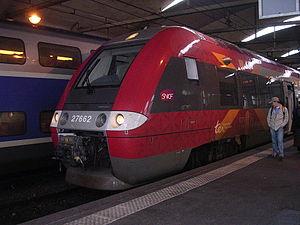
Nîmes est une commune du sud de la France, préfecture du département du Gard en région Occitanie. Ses habitants se nomment les Nîmois.
La gare de Nîmes, parfois appelée Nîmes-Centre, est une gare ferroviaire française de la ligne de Tarascon à Sète-Ville, située sur le territoire de la commune de Nîmes, préfecture du département du Gard, en région Occitanie.
La ligne de Givors-Canal à Grezan, aussi appelée « ligne de la rive droite du Rhône », est une ligne ferroviaire française entre les communes de Givors, au sud de Lyon, et de Nîmes. Longue de 254,5 km, elle double la ligne de Paris-Lyon à Marseille-Saint-Charles.